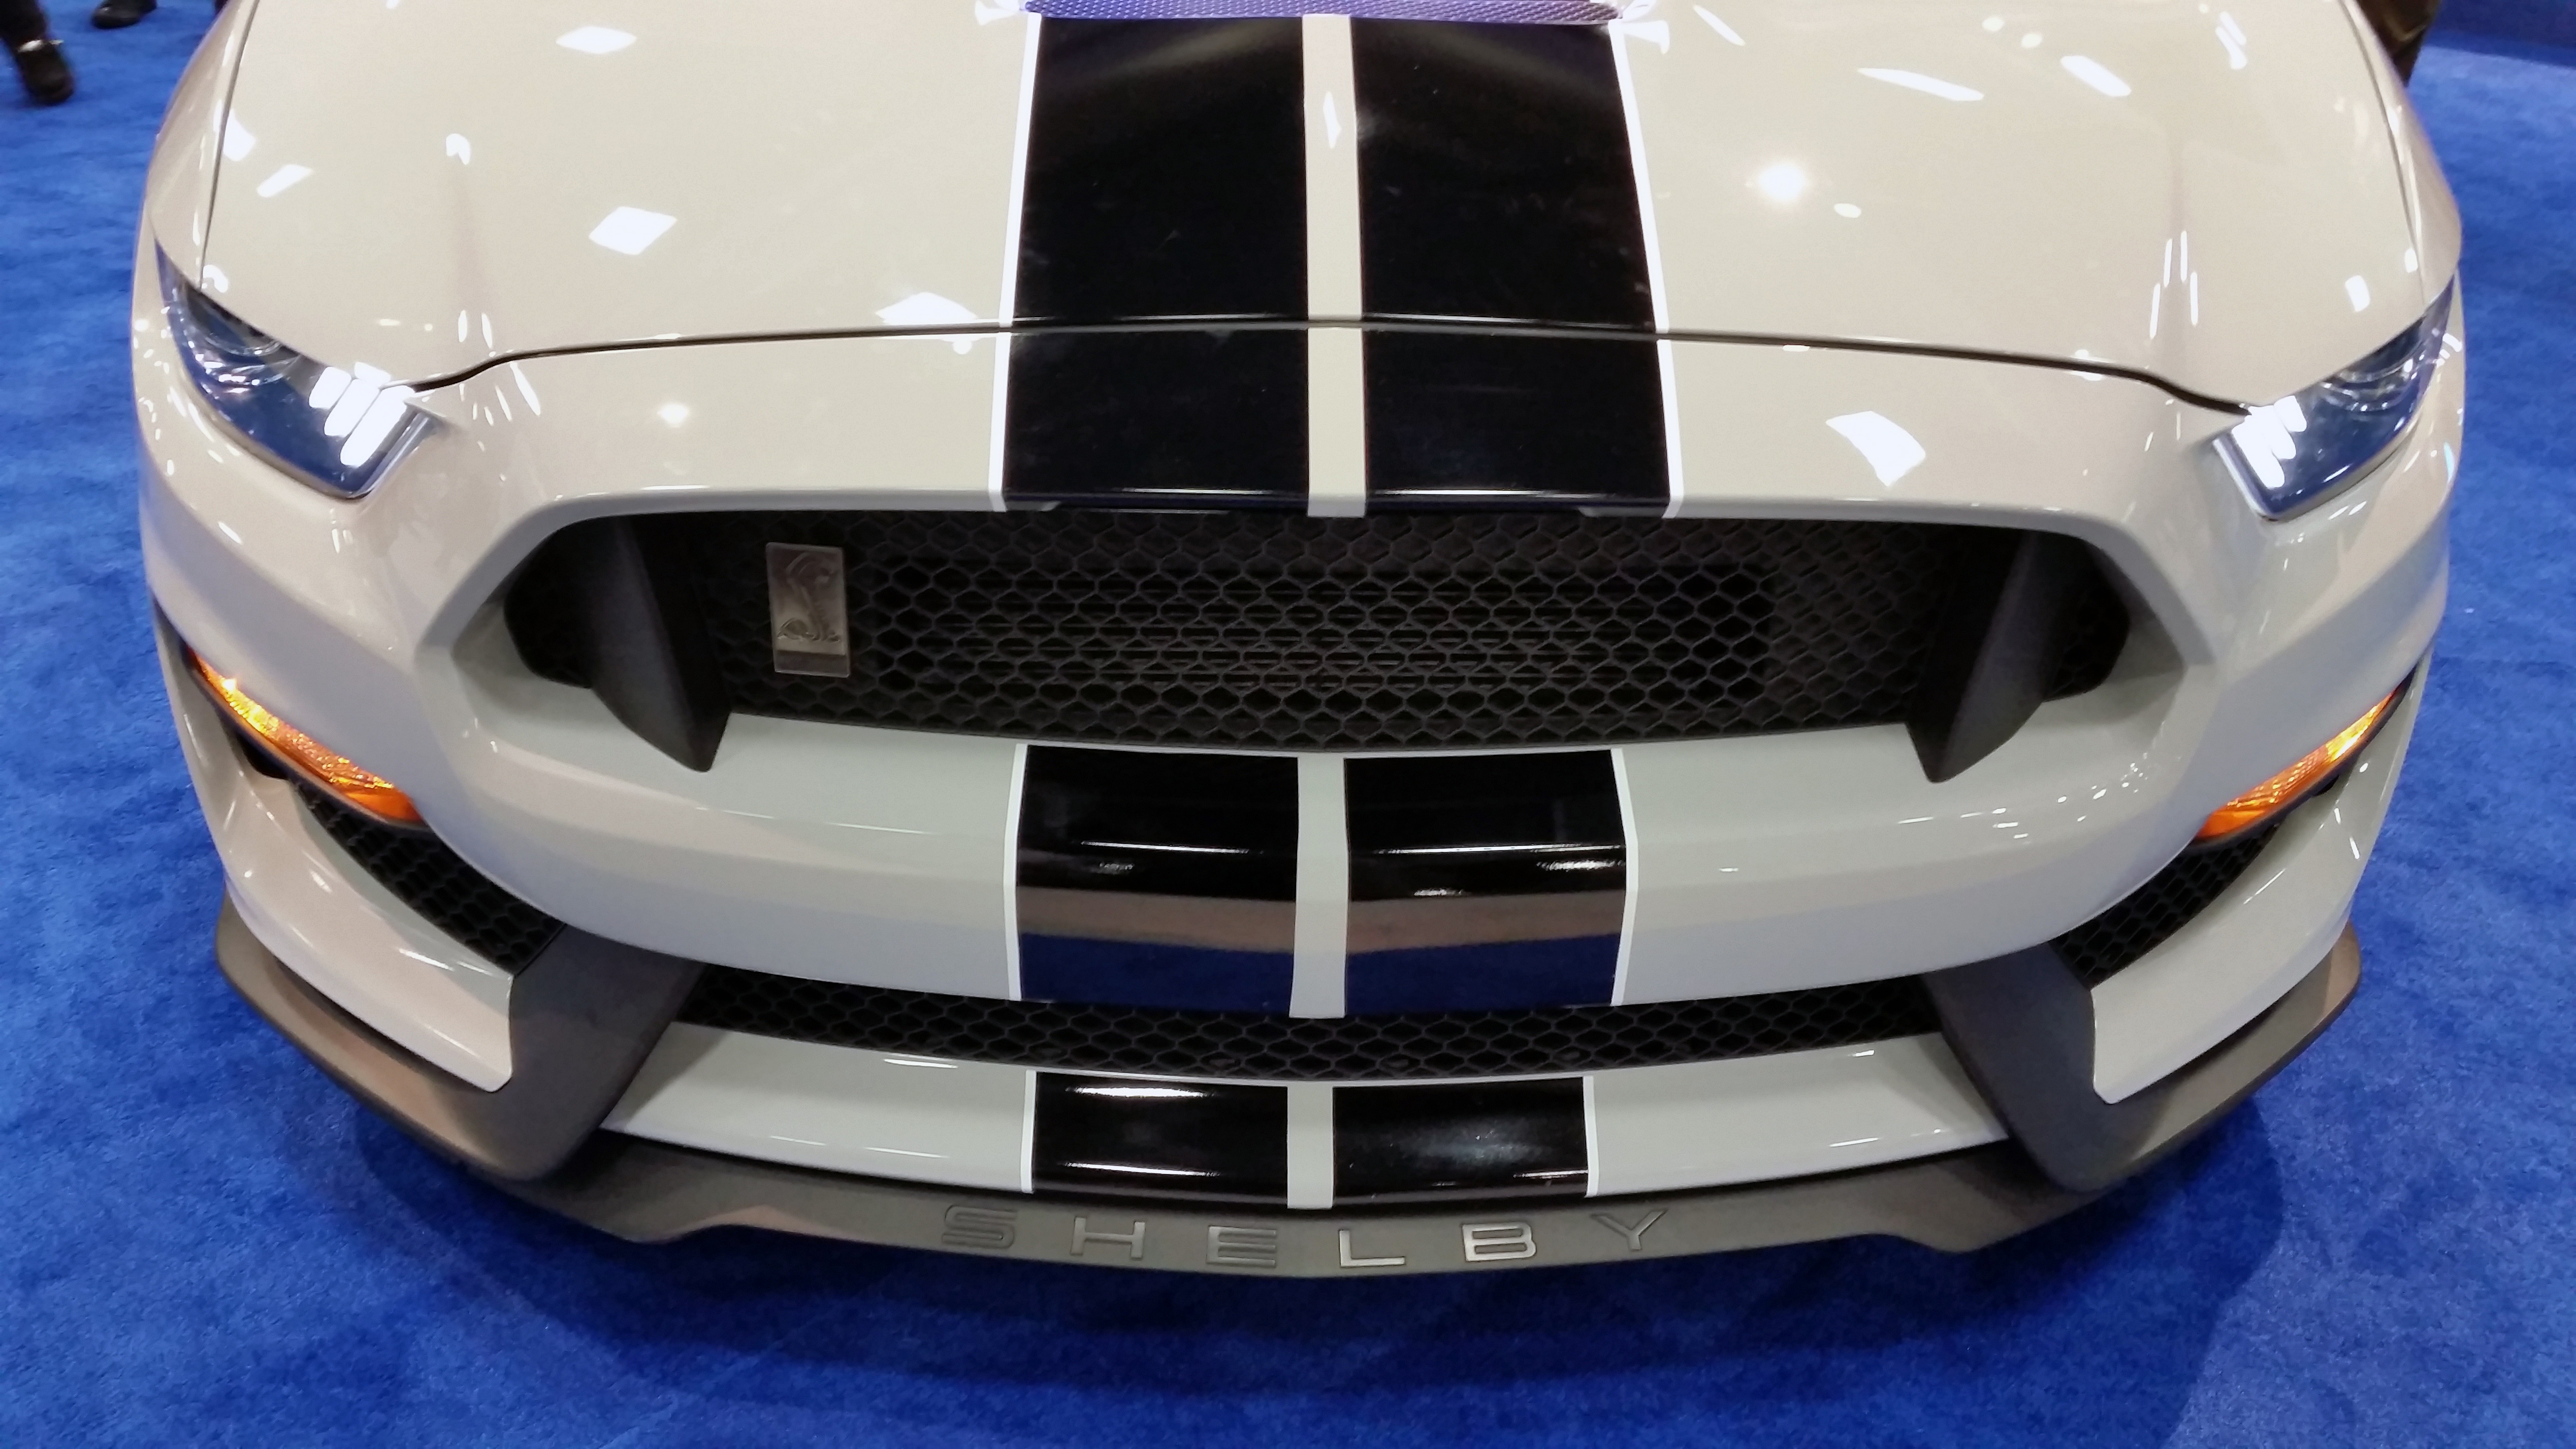
car, wheel, transportation, vehicle, grille, automotive, sports car, grill, bumper, muscle car, ford, rim, shelby, auto show, land vehicle, automobile make, automotive exterior, automotive design, full size car, shelby mustang